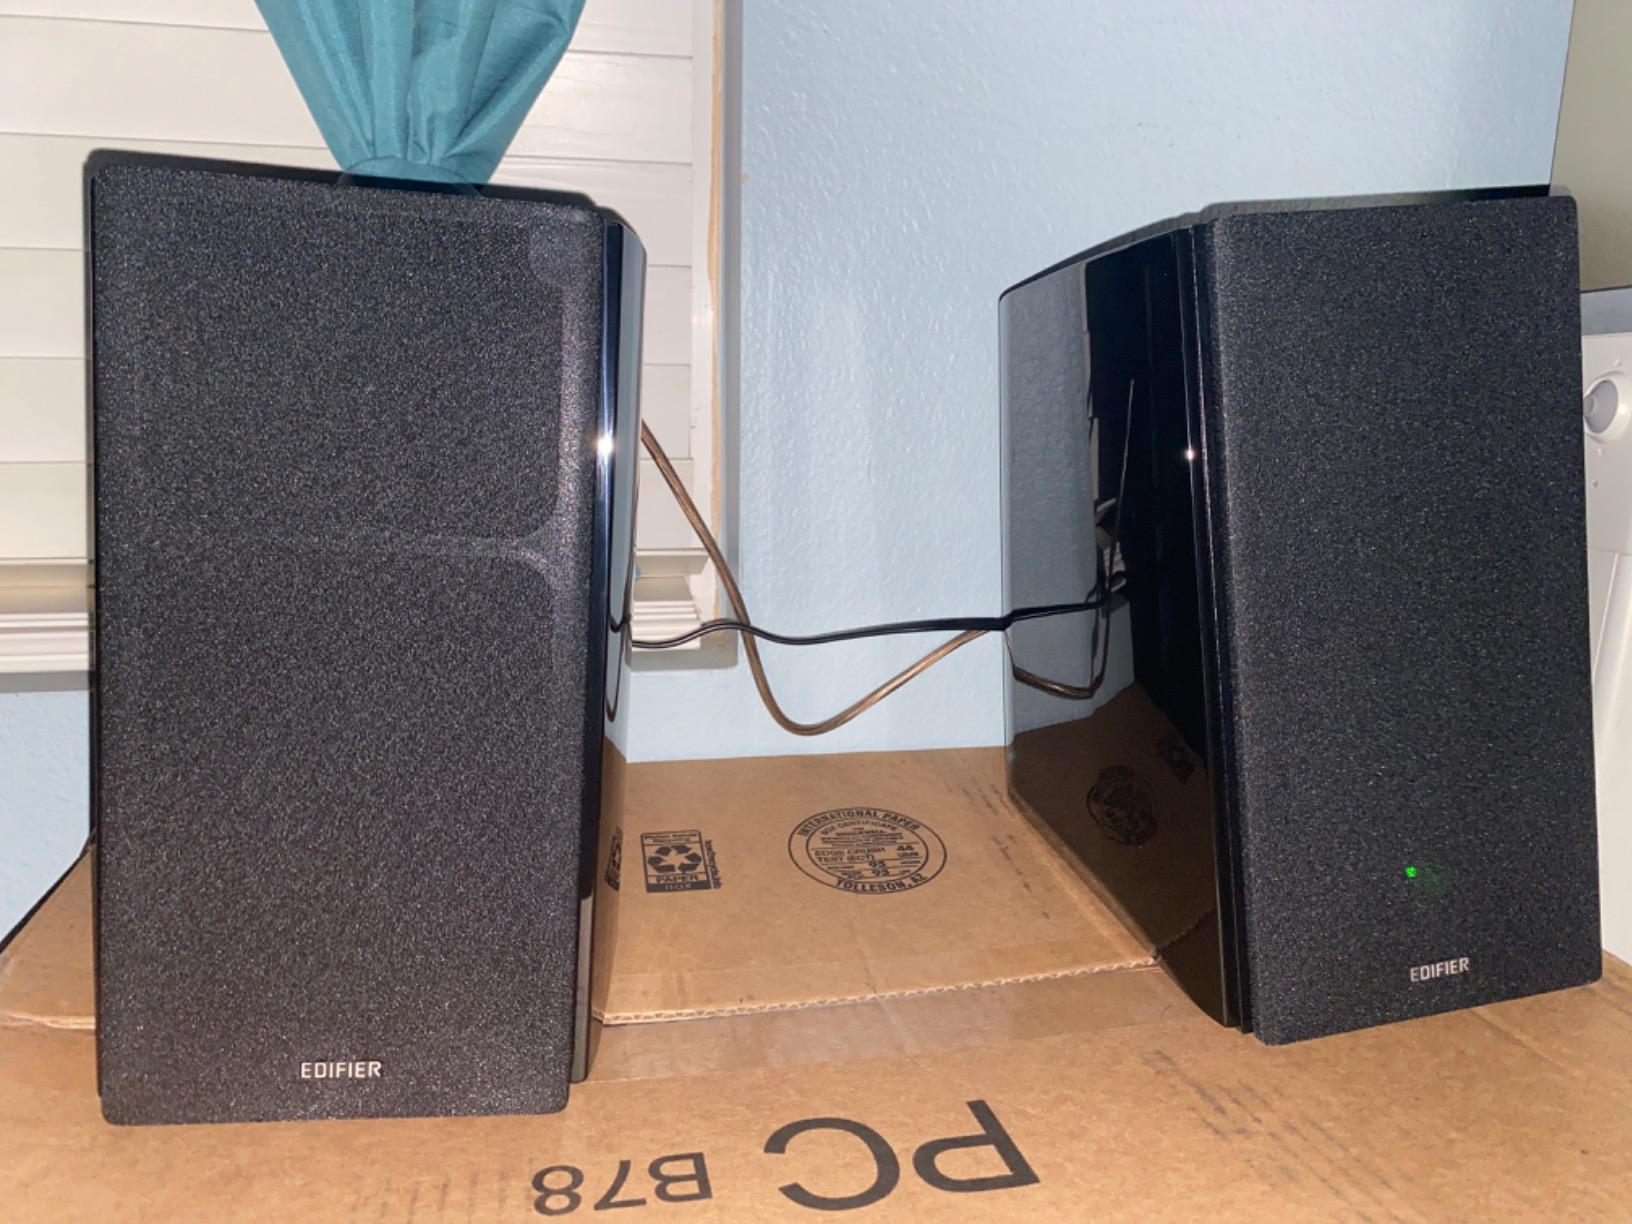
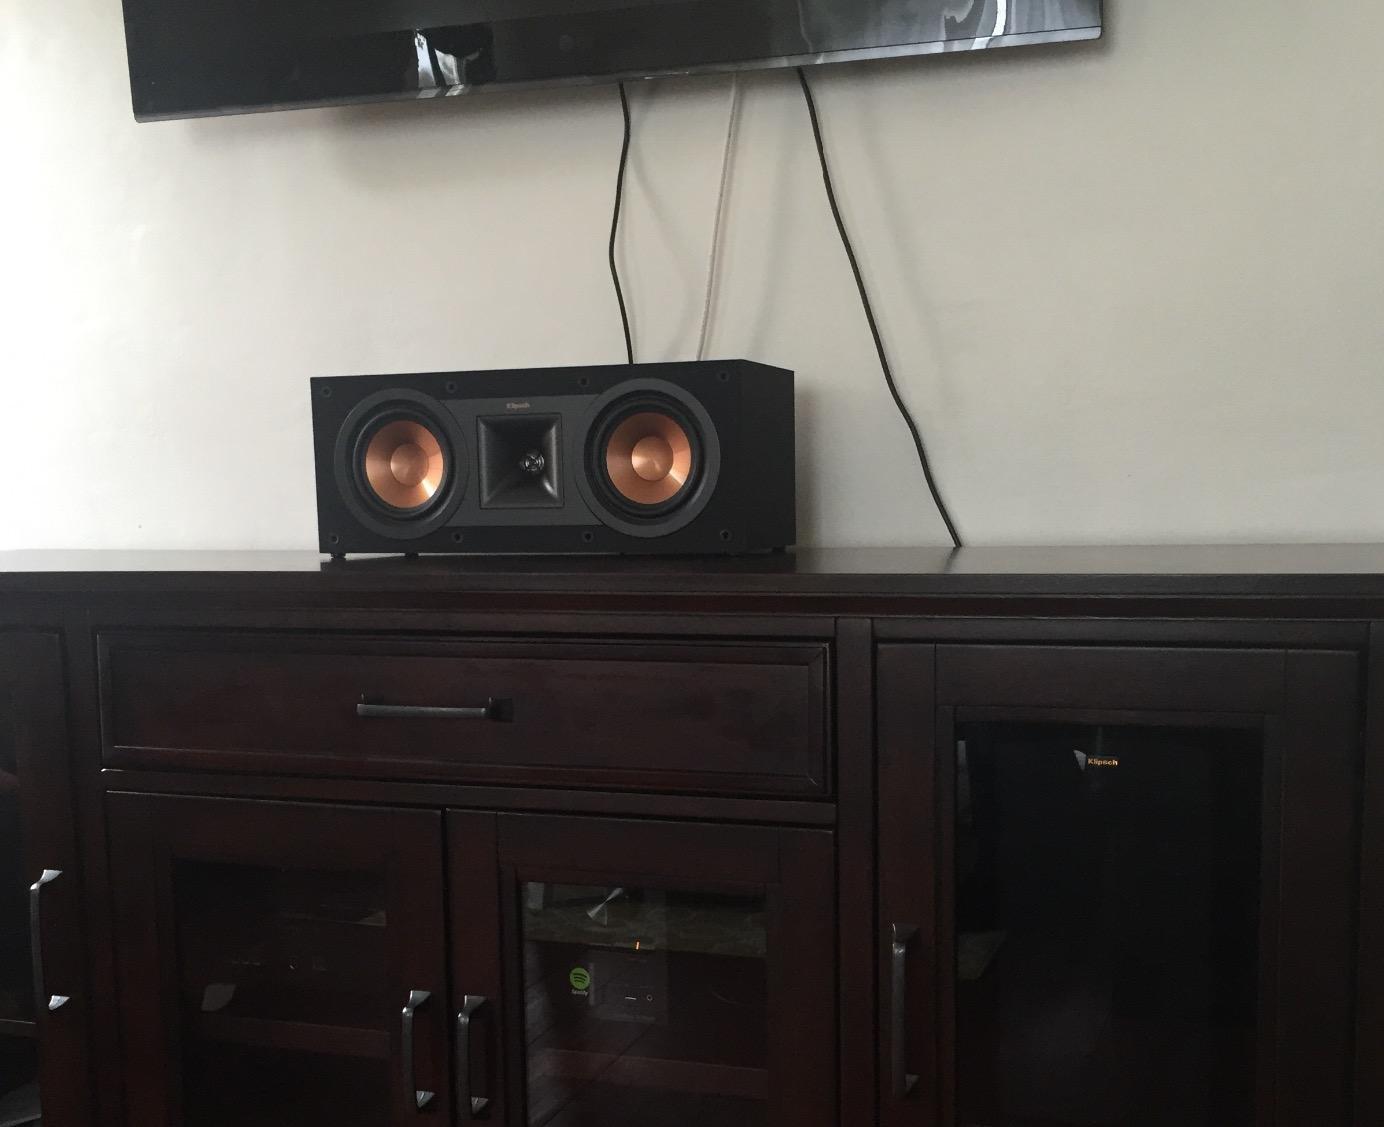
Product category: speaker
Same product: no